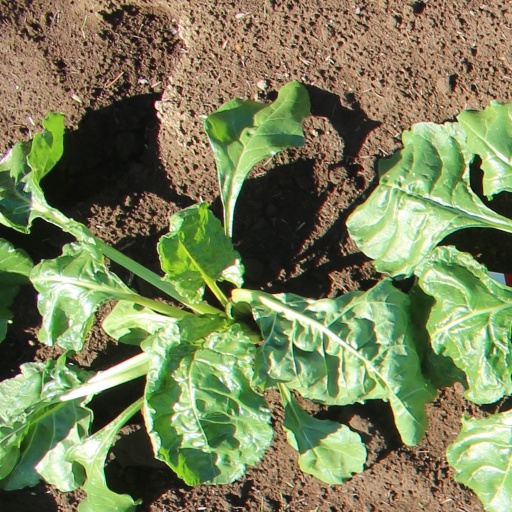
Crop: sugar beet